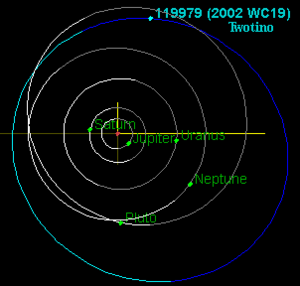
(119979) 2002 WC₁₉ est un objet transneptunien de la famille des twotinos.